Connecticut Turnpike

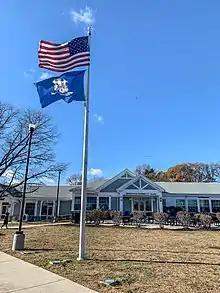
Fairfield Service Plaza southbound

The turnpike has 13 service plazas, which are open 24 hours a day. All feature a Subway, a Dunkin' Donuts, a convenience store and fuel service provided by ExxonMobil (branded as Mobil). Most plazas also offer a variety of other food service options, including McDonald's and Sbarro. From 2011 to 2015, the original plazas were rebuilt with new and expanded buildings and improved fueling facilities. Prior to the rebuilding, the plazas on the I-395 section only had a convenience store.